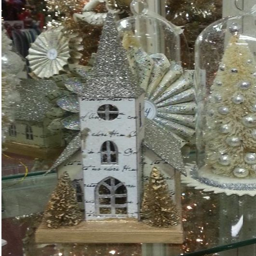
stop by and pick up this great find .